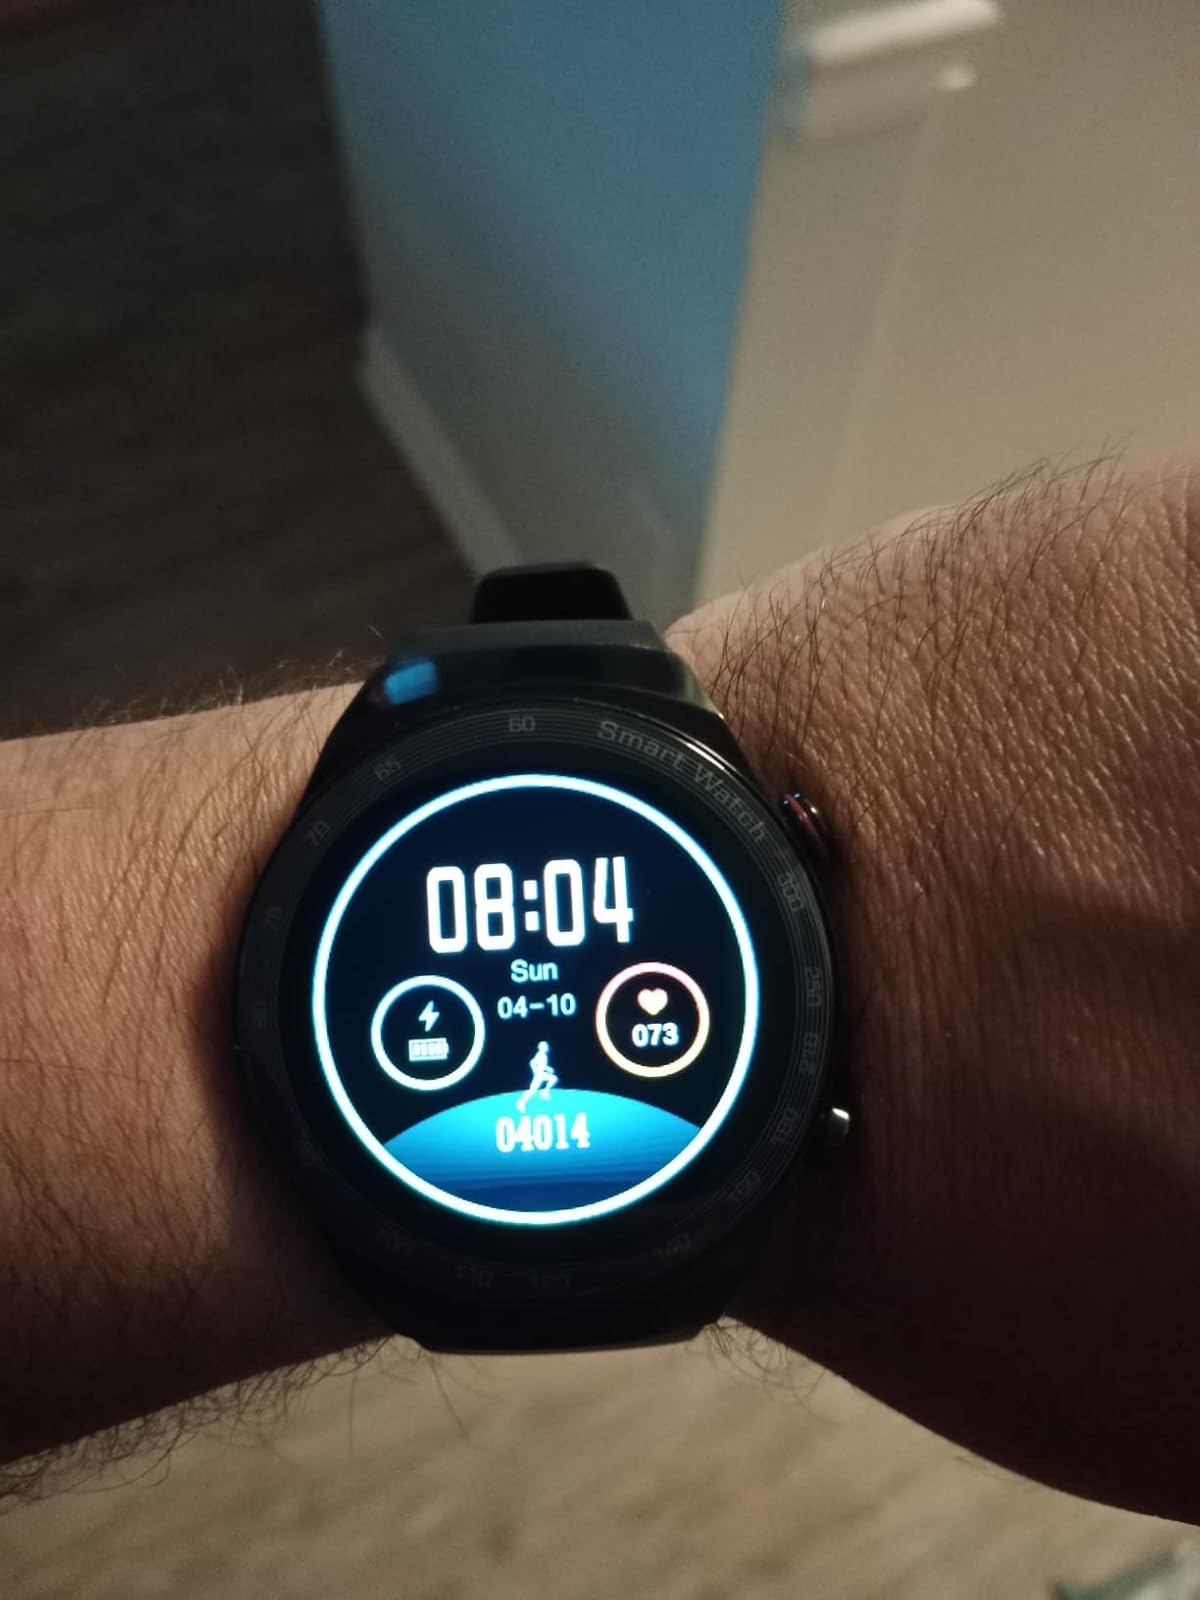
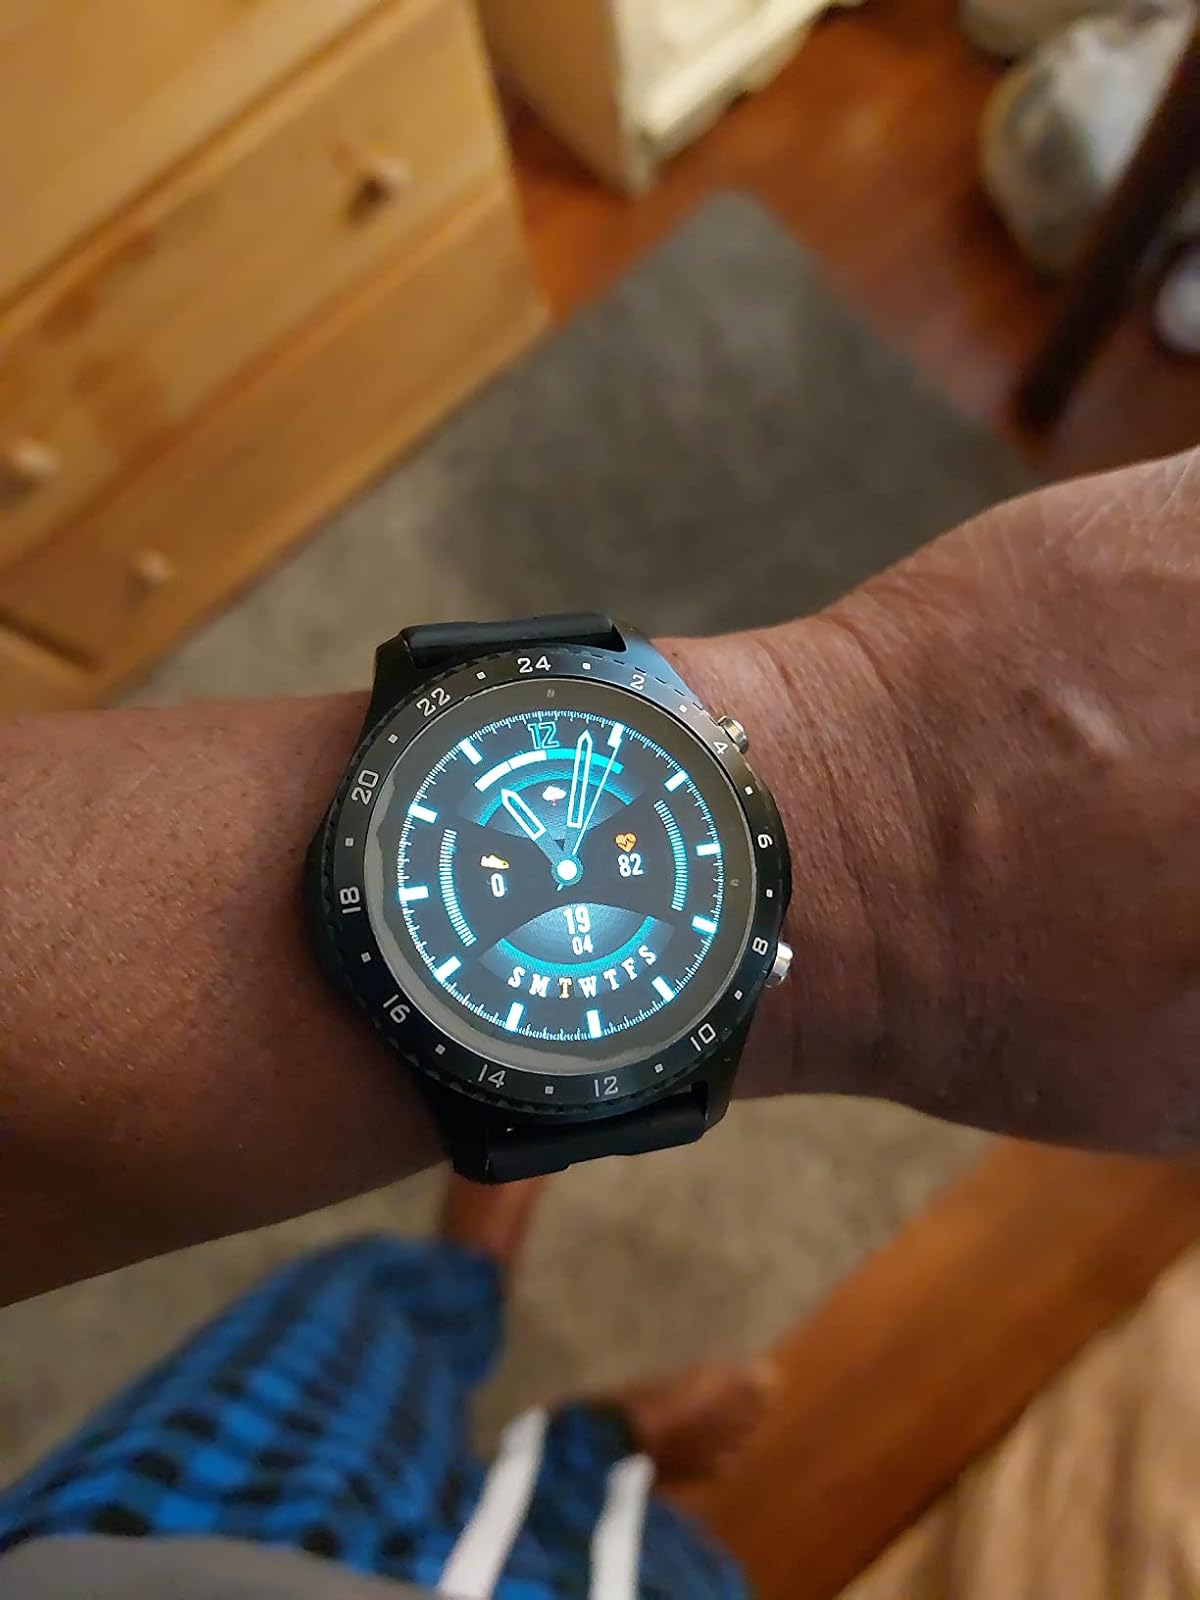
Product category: smartwatch
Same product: no